Derrius Thompson

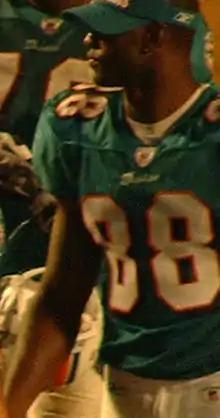
Thompson with the Dolphins in 2003

Derrius Damon Thompson (born July 5, 1977) is an American former professional football wide receiver in the National Football League (NFL) for the Washington Redskins and the Miami Dolphins.